Western Wall

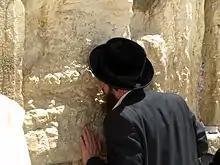
A Jew praying at the Western Wall

The Sages of the Talmud stated that anyone who prays at the Temple in Jerusalem, "it is as if he has prayed before the throne of glory because the gate of heaven is situated there and it is open to hear prayer." Jewish Law stipulates that the Silent Prayer should be recited facing towards Jerusalem, the Temple and ultimately the Holy of Holies, as God's bounty and blessing emanates from that spot. It is generally believed that prayer by the Western Wall is particularly beneficial since it was that wall which was situated closest to the Holy of Holies. Rabbi Jacob Ettlinger (1798–1871) writes, making reference to a medieval rabbi, "since the Theology and ritual Israel's prayers ascend on high there... as one of the great ancient kabbalists Rabbi Joseph Gikatilla said, when the Jews send their prayers from the Diaspora in the direction of Jerusalem, from there they ascend by way of the Western Wall." A well-known "segula" (efficacious remedy) for finding one's soulmate is to pray for 40 consecutive days at the Western Wall, a practice apparently conceived by Rabbi Yisroel Yaakov Fisher (1928–2003).